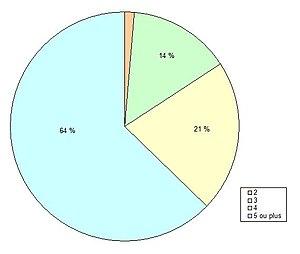
Nombre de pièces des logements à Sarton (Pas-de-Calais, France).
Sarton est une commune française située dans le département du Pas-de-Calais en région Hauts-de-France.